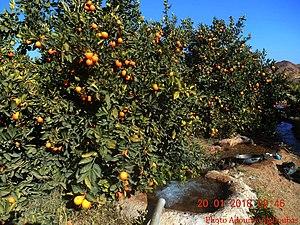
orangeraie de Timia
Timia est une commune de la région d’Agadez au Niger.